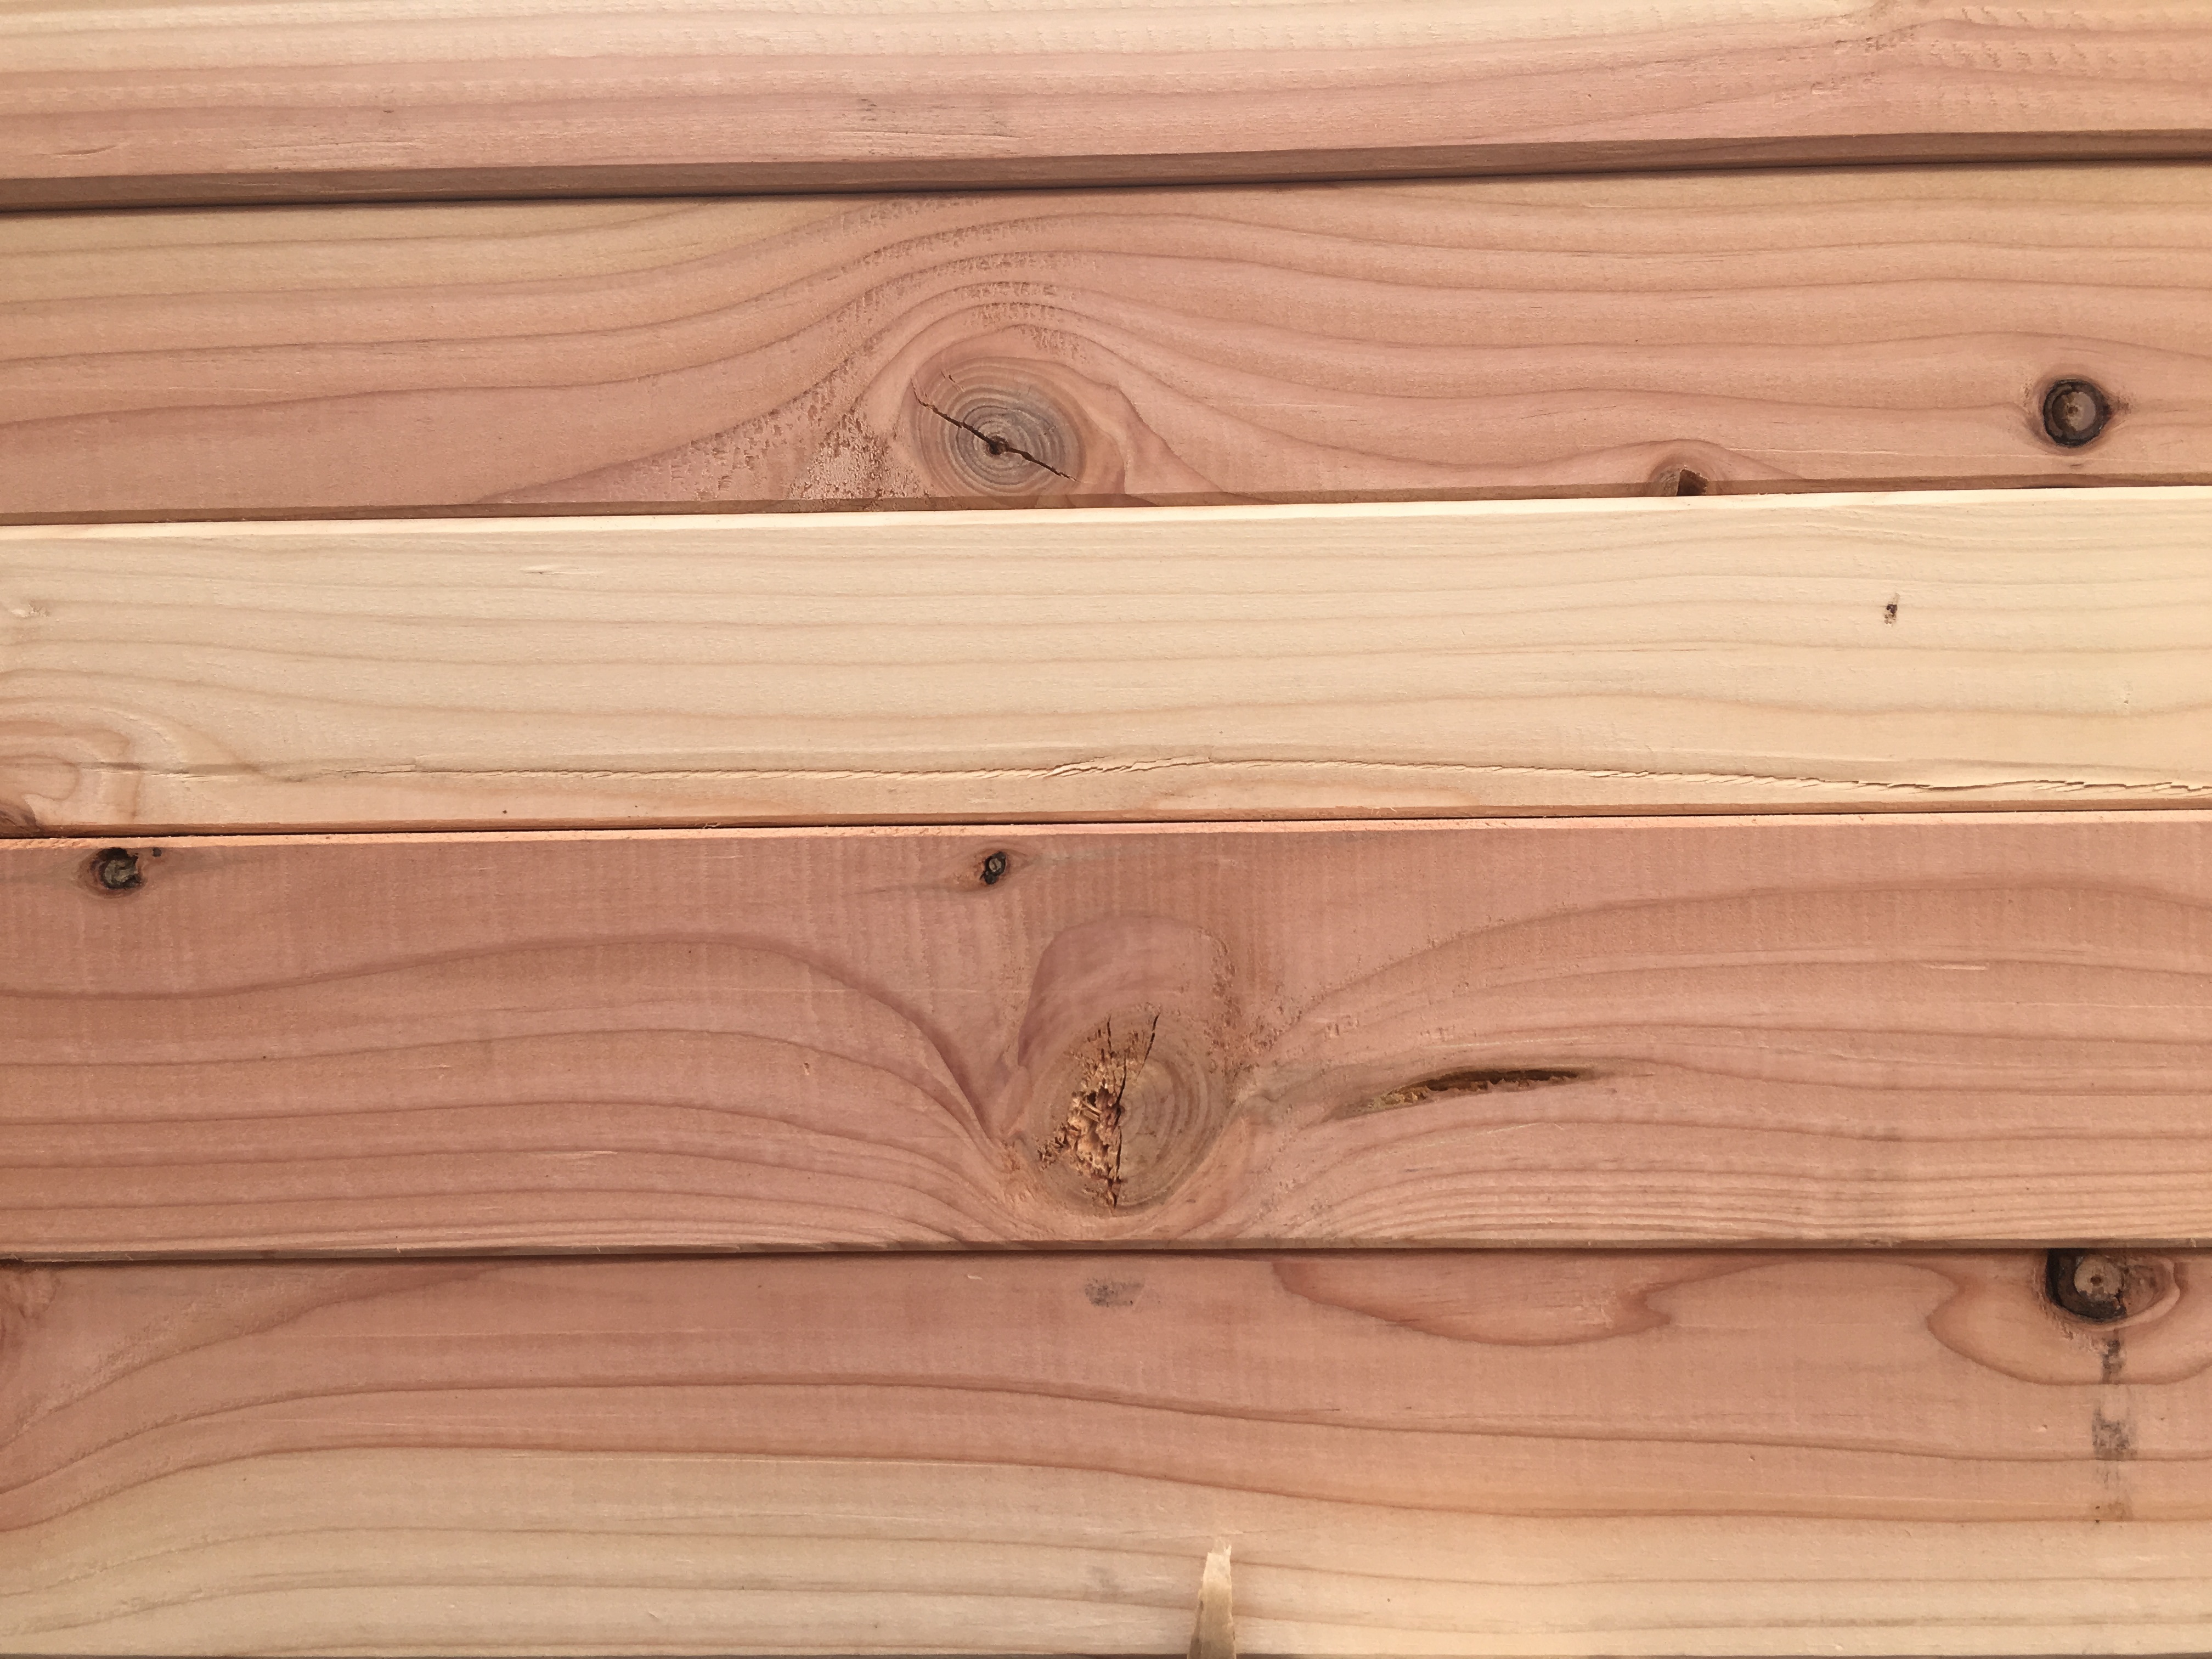
table, wood, floor, furniture, room, material, chest, drawer, carpenter, hardwood, molding, chest of drawers, plywood, wood flooring, schreiner, wood trade, man made object, laminate flooring, wood stain